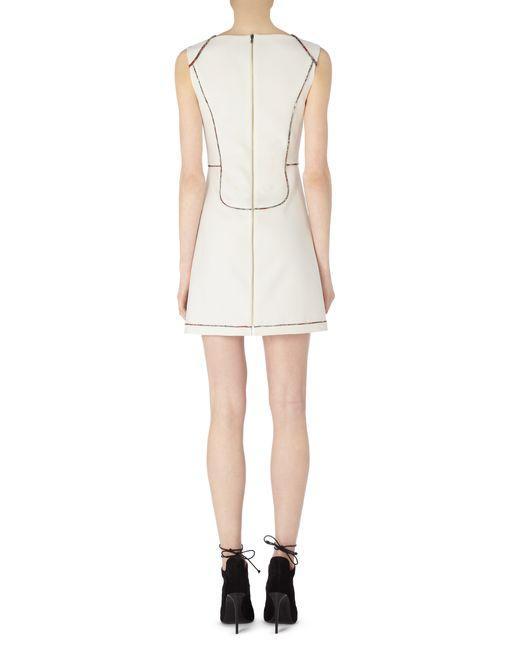
damen schönes Weiß, Sci-Fi-Muster, ärmellos, Baumwollmischung, Reißverschluss hinten, süßes Kleidchen, über dem Knie, Stat Fit